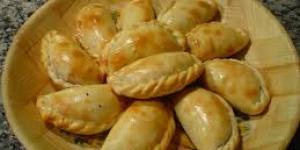
empanadas gourmet